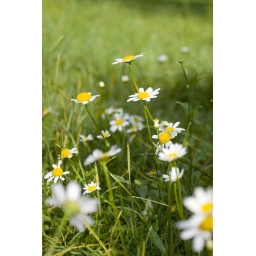
flowers in the grass